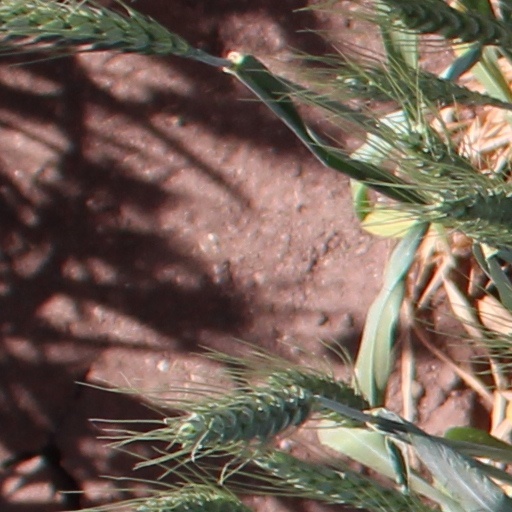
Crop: wheat